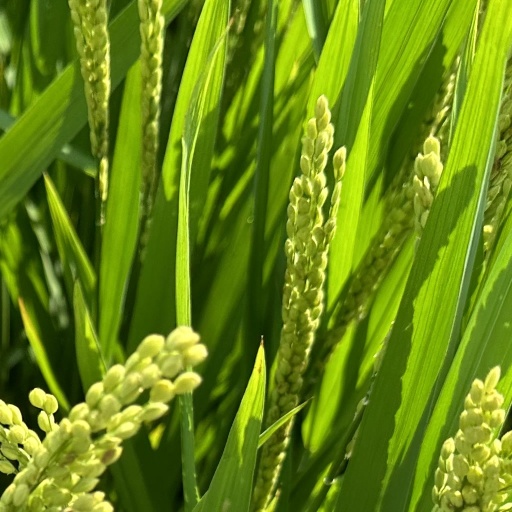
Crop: rice